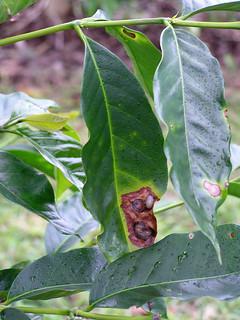
Plant: Coffee
Disease: coffee berry blotch